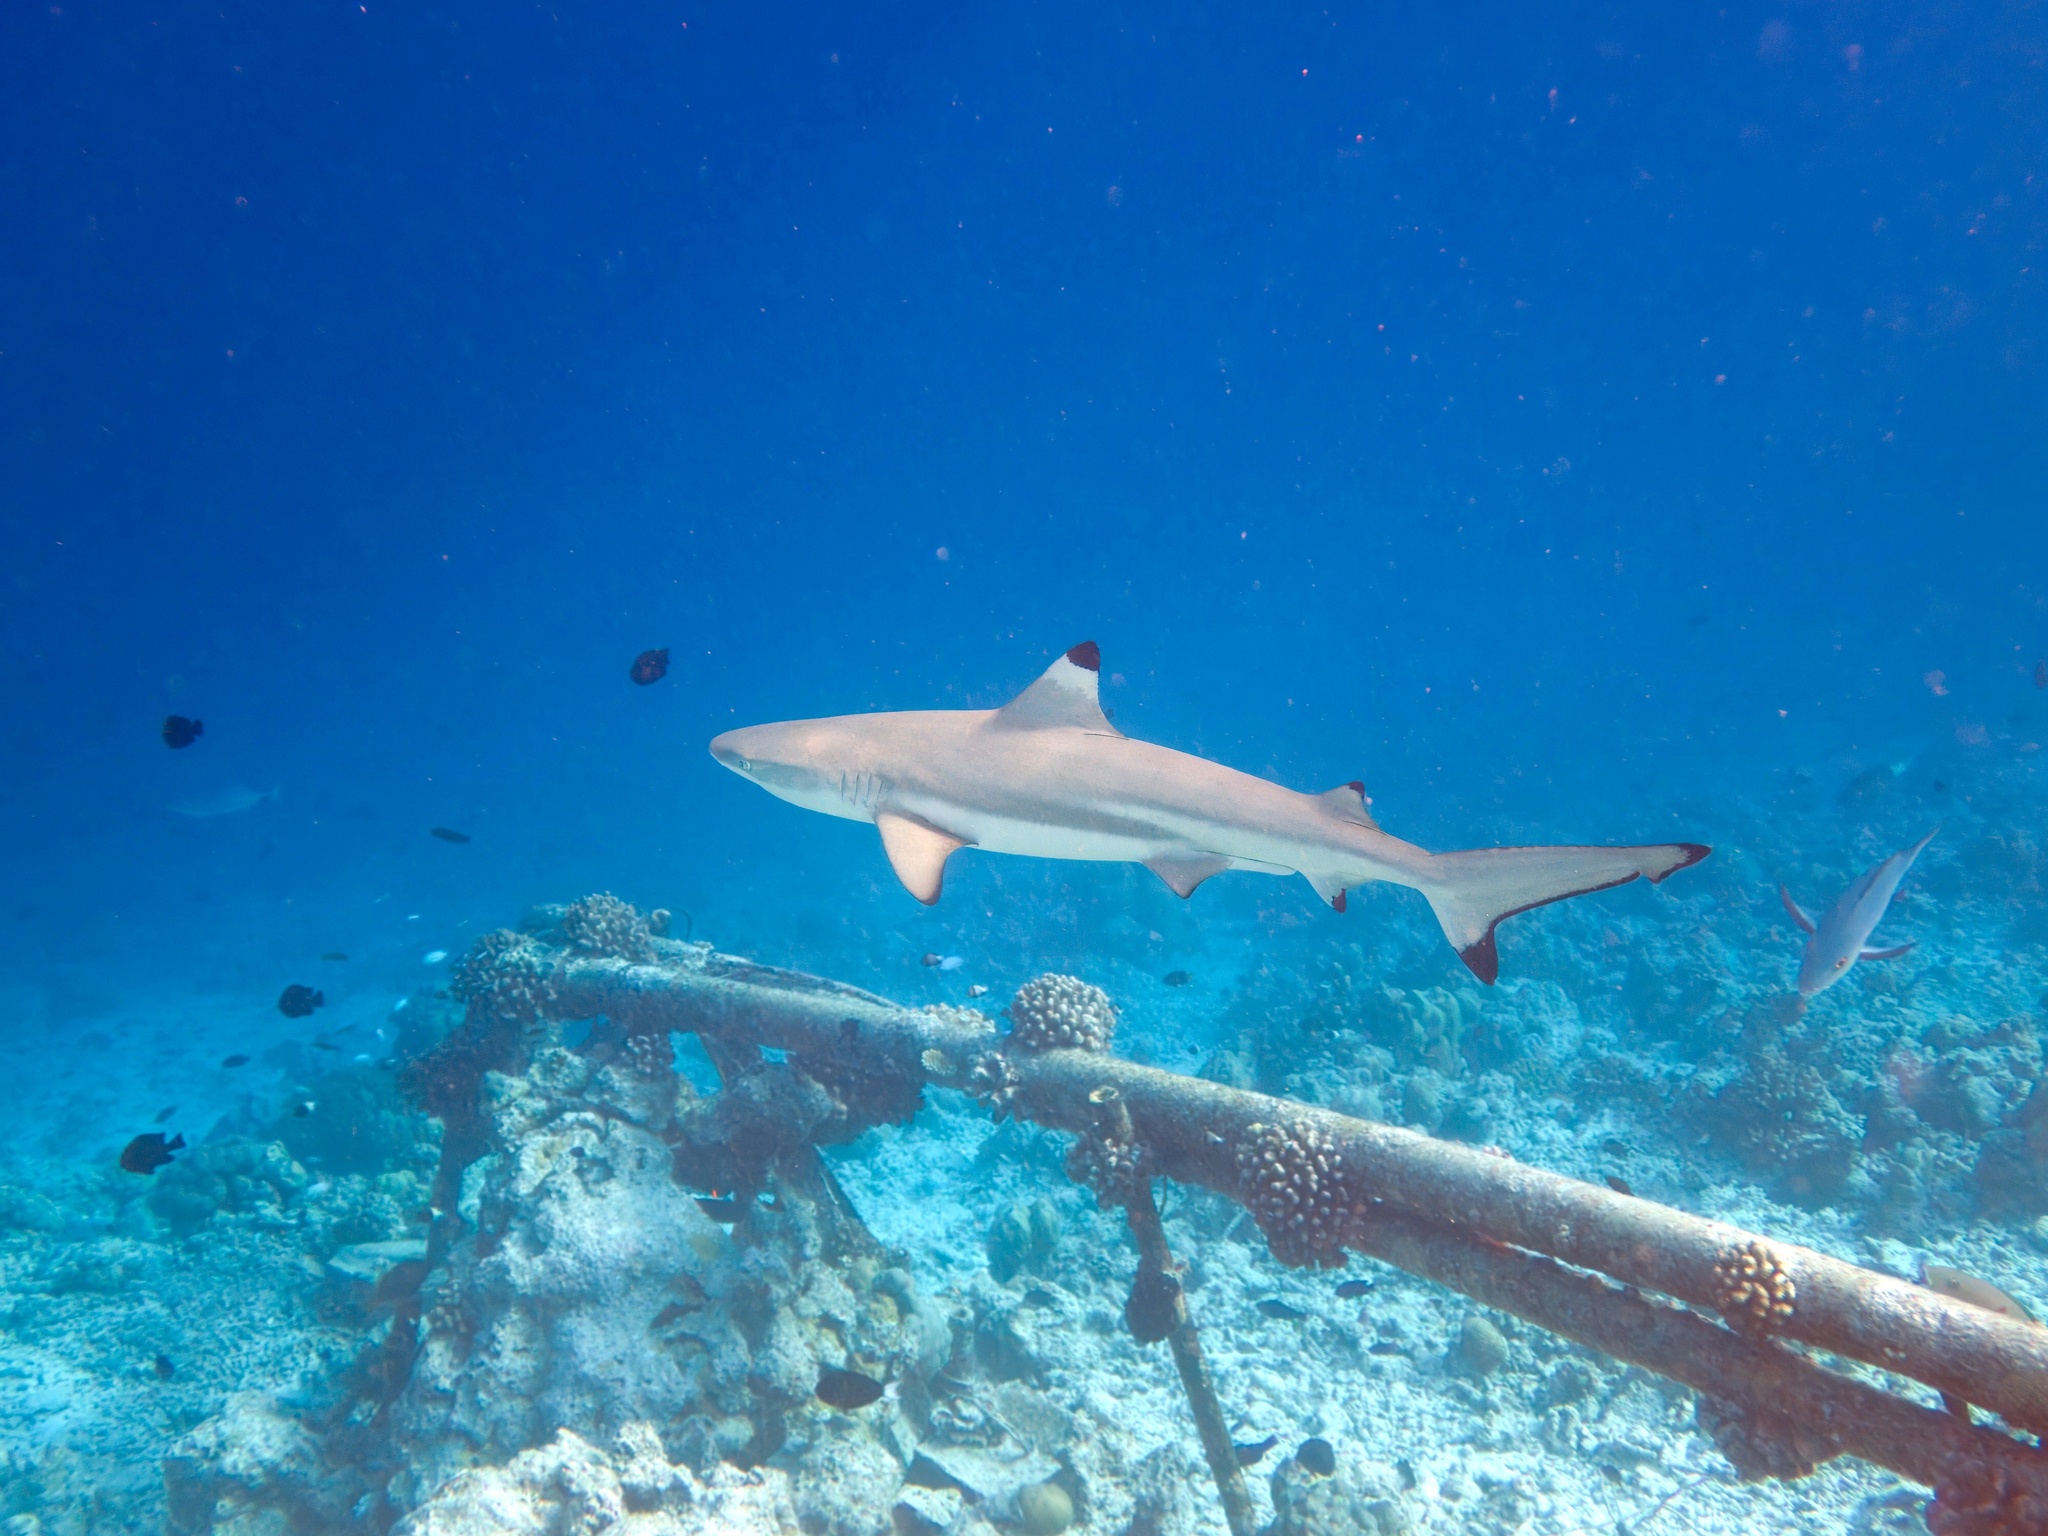
Carcharhinus melanopterus (Blacktip Reef Shark)